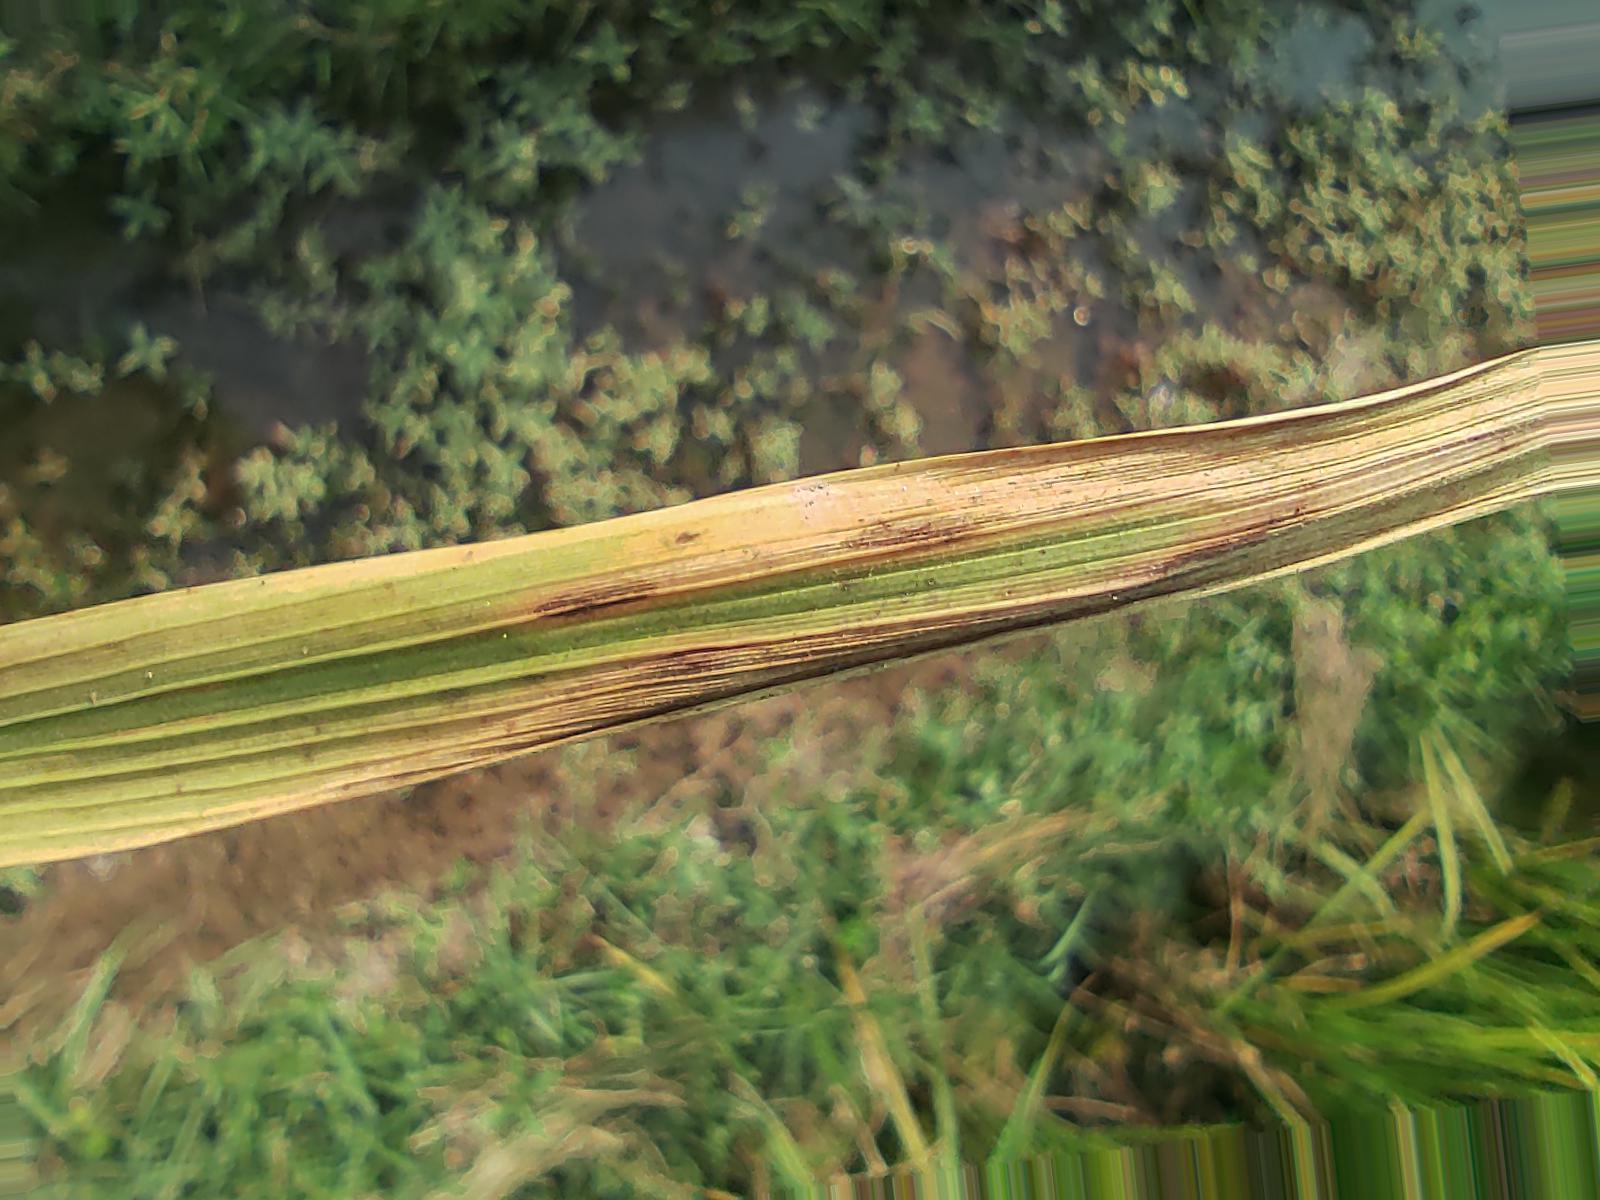
Nhãn: Bệnh Đốm Nâu ( Brown spot )